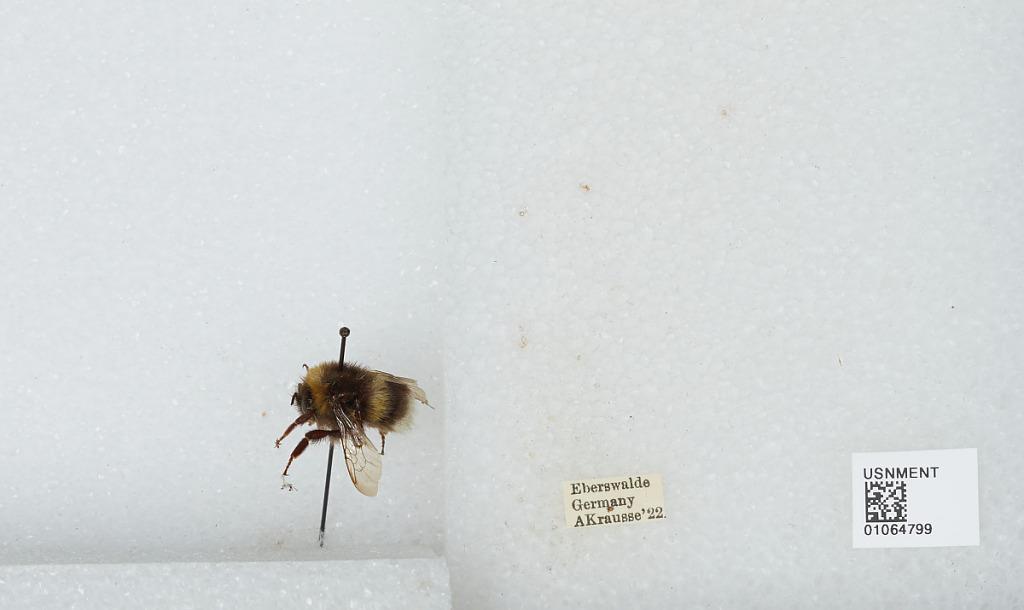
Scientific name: Bombus sp.
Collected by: A. Krausse
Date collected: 1922--
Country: Germany
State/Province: Brandenburg
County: Barnim
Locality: Eberswalde
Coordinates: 52.8356, 13.8182